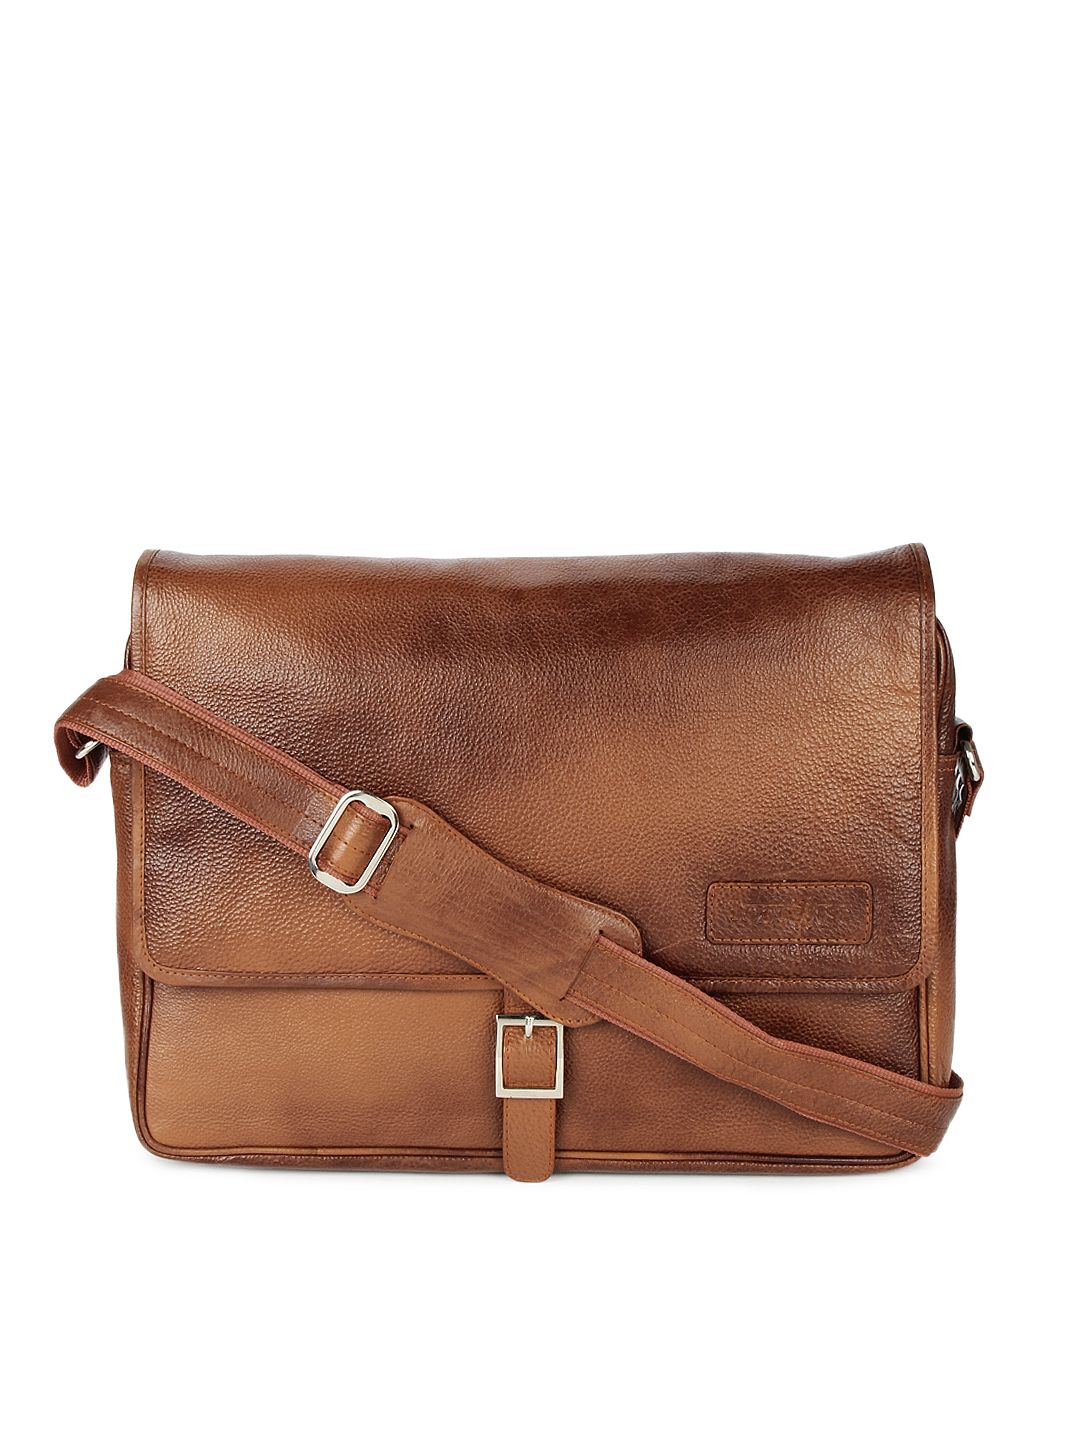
Tortoise Men Brown Leather Laptop Bag
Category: Accessories / Bags / Laptop Bag
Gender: Men
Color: Brown
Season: Summer 2014
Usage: Casual